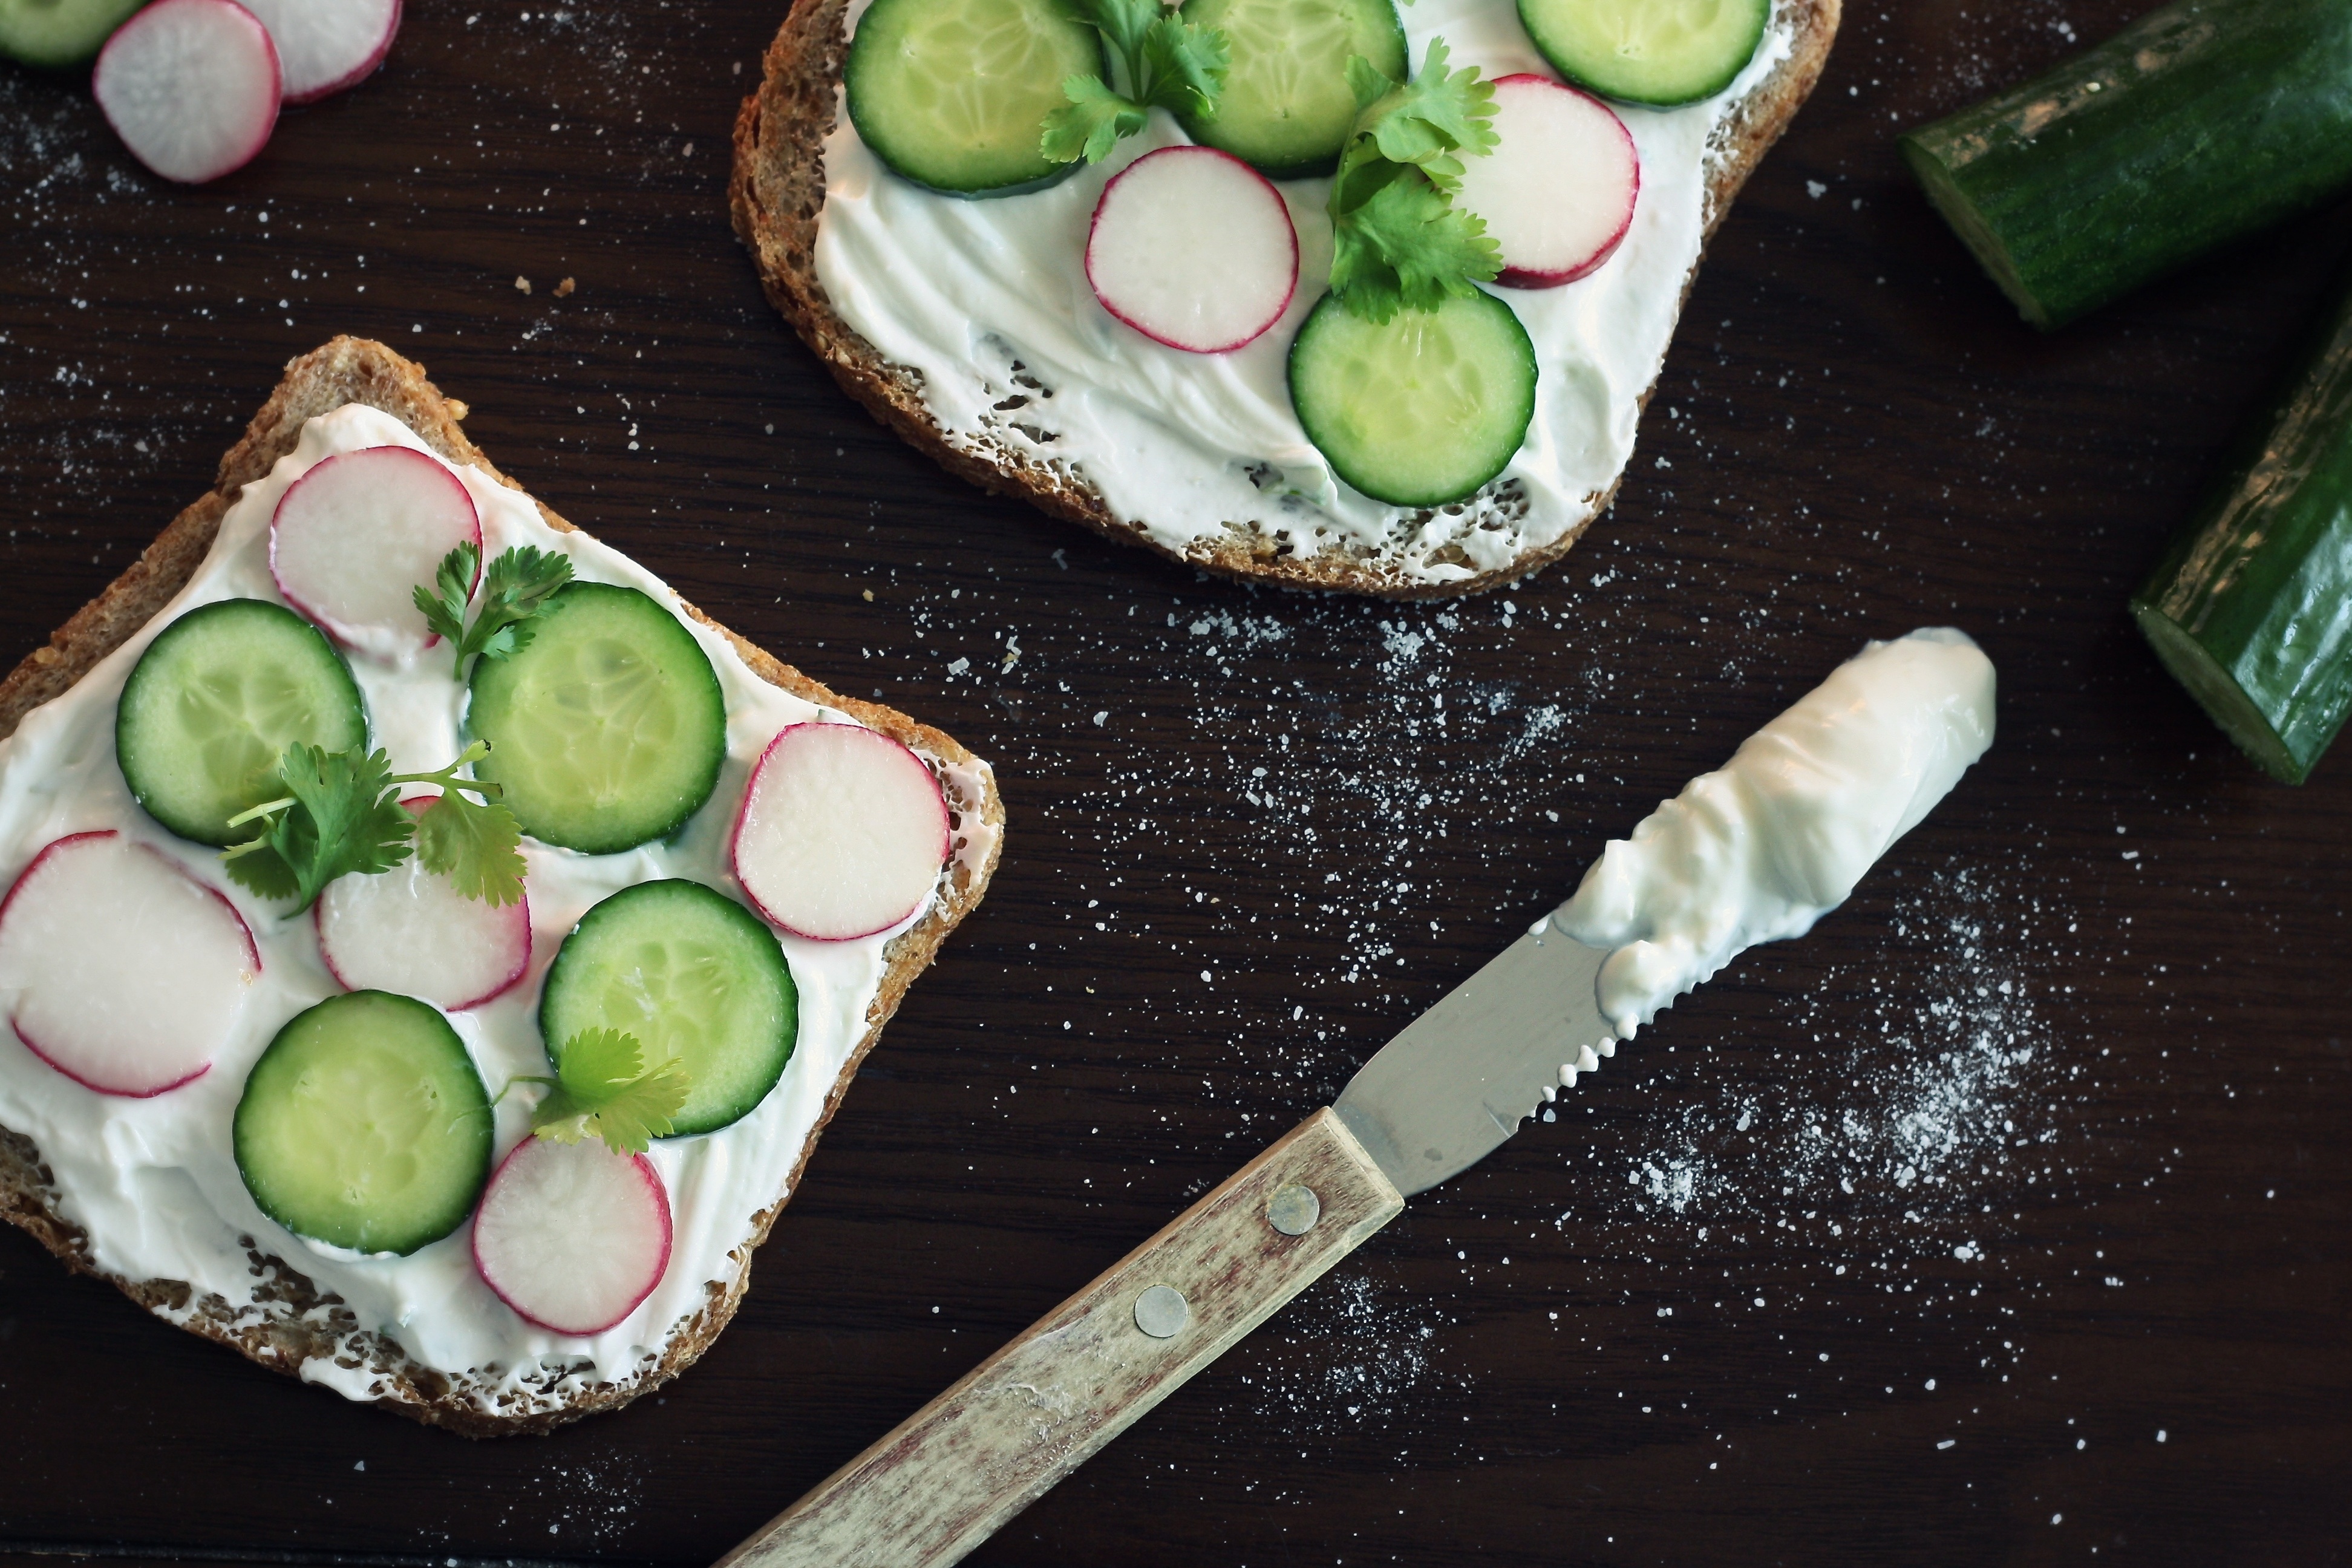
plant, rustic, summer, dish, meal, food, green, herb, produce, vegetable, natural, fresh, breakfast, healthy, snack, lunch, cuisine, delicious, homemade, bread, slice, sandwich, freshness, toast, radish, asian food, eating, yogurt, tasty, cucumber, vegan, vegetarian, diet, organic, brunch, appetizer, flowering plant, land plant